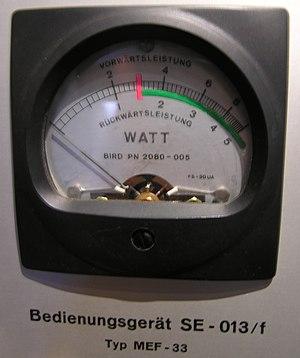
Le wattmètre est un appareil qui mesure la puissance électrique consommée par un récepteur ou fournie par un générateur électrique. La puissance s'exprime en watts et ses multiples comme le kilowatt et ne doit pas être confondue avec l'énergie qui s'exprime en joules ou en kilowatts-heures.